Moonville, Ohio

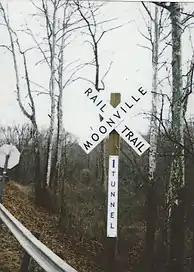
Sign denoting the entrance to the Moonville rail-trail, located just before the bridge to the East entrance to the tunnel

In the mid-1800s, the Marietta and Cincinnati Railroad (M&C) was pushing through southeastern Ohio to reach Cincinnati. Along its route and in the more remote sections were the towns of Zaleski, Hope Furnace, Hope Furnace Station, Ingham Station, and Kings Station. Central to these small coal mining towns was also a small community mainly made up of two families, the Coes and Fergusons. It was called Moonville. Nearby, the railroad company built two trestles over the winding Raccoon Creek and gouged a tunnel, called Moonville Tunnel, through one high hill. Walking the tracks was incredibly dangerous, and was made even more hazardous by the trestles and tunnel. One trestle stood over Raccoon Creek less than away from the tunnel mouth. Over 21 people were killed on or near the tracks here. The last fatality was reportedly in 1978 when a 13-year-old girl fell off the trestle as a train passed over it.